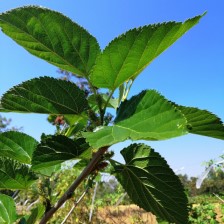
Variety: Buriram60